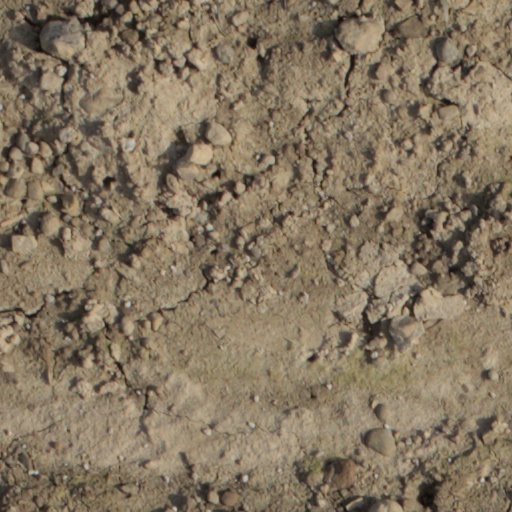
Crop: wheat